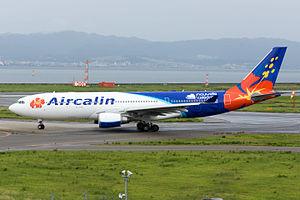
Aircalin, est une compagnie aérienne française opérant essentiellement dans la zone Pacifique. Basée en Nouvelle-Calédonie, sa plate-forme de correspondance est l'aéroport international de Nouméa - La Tontouta, situé sur le territoire de la commune de Païta.